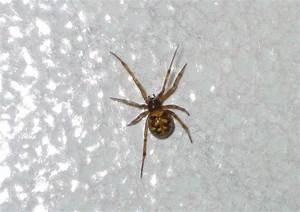
Label: ragno